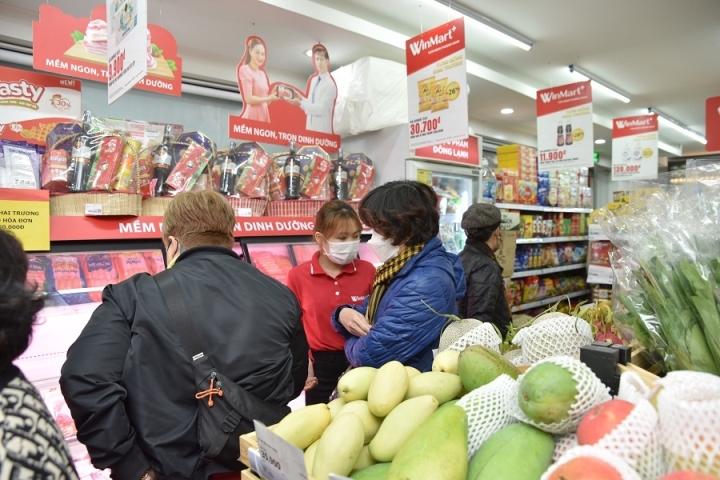
có nhiều người đang đứng ở bên trong siêu thị